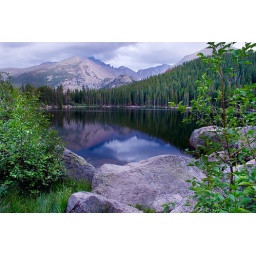
Beautiful lake in Rocky Mountain National Park - it was close to dark and the clouds were coming in fast...